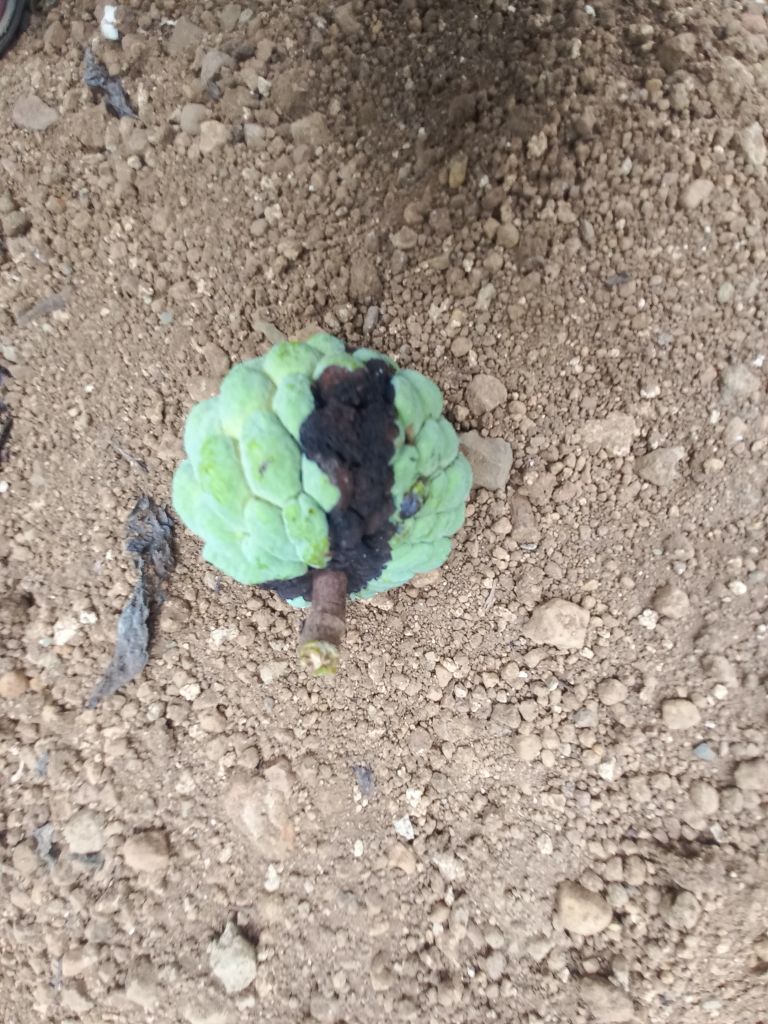
Disease label: Diplodia Rot